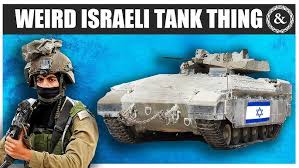
Label: BTR-80